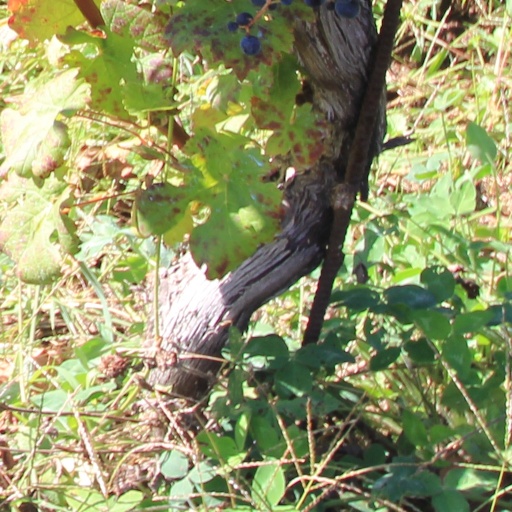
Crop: grape